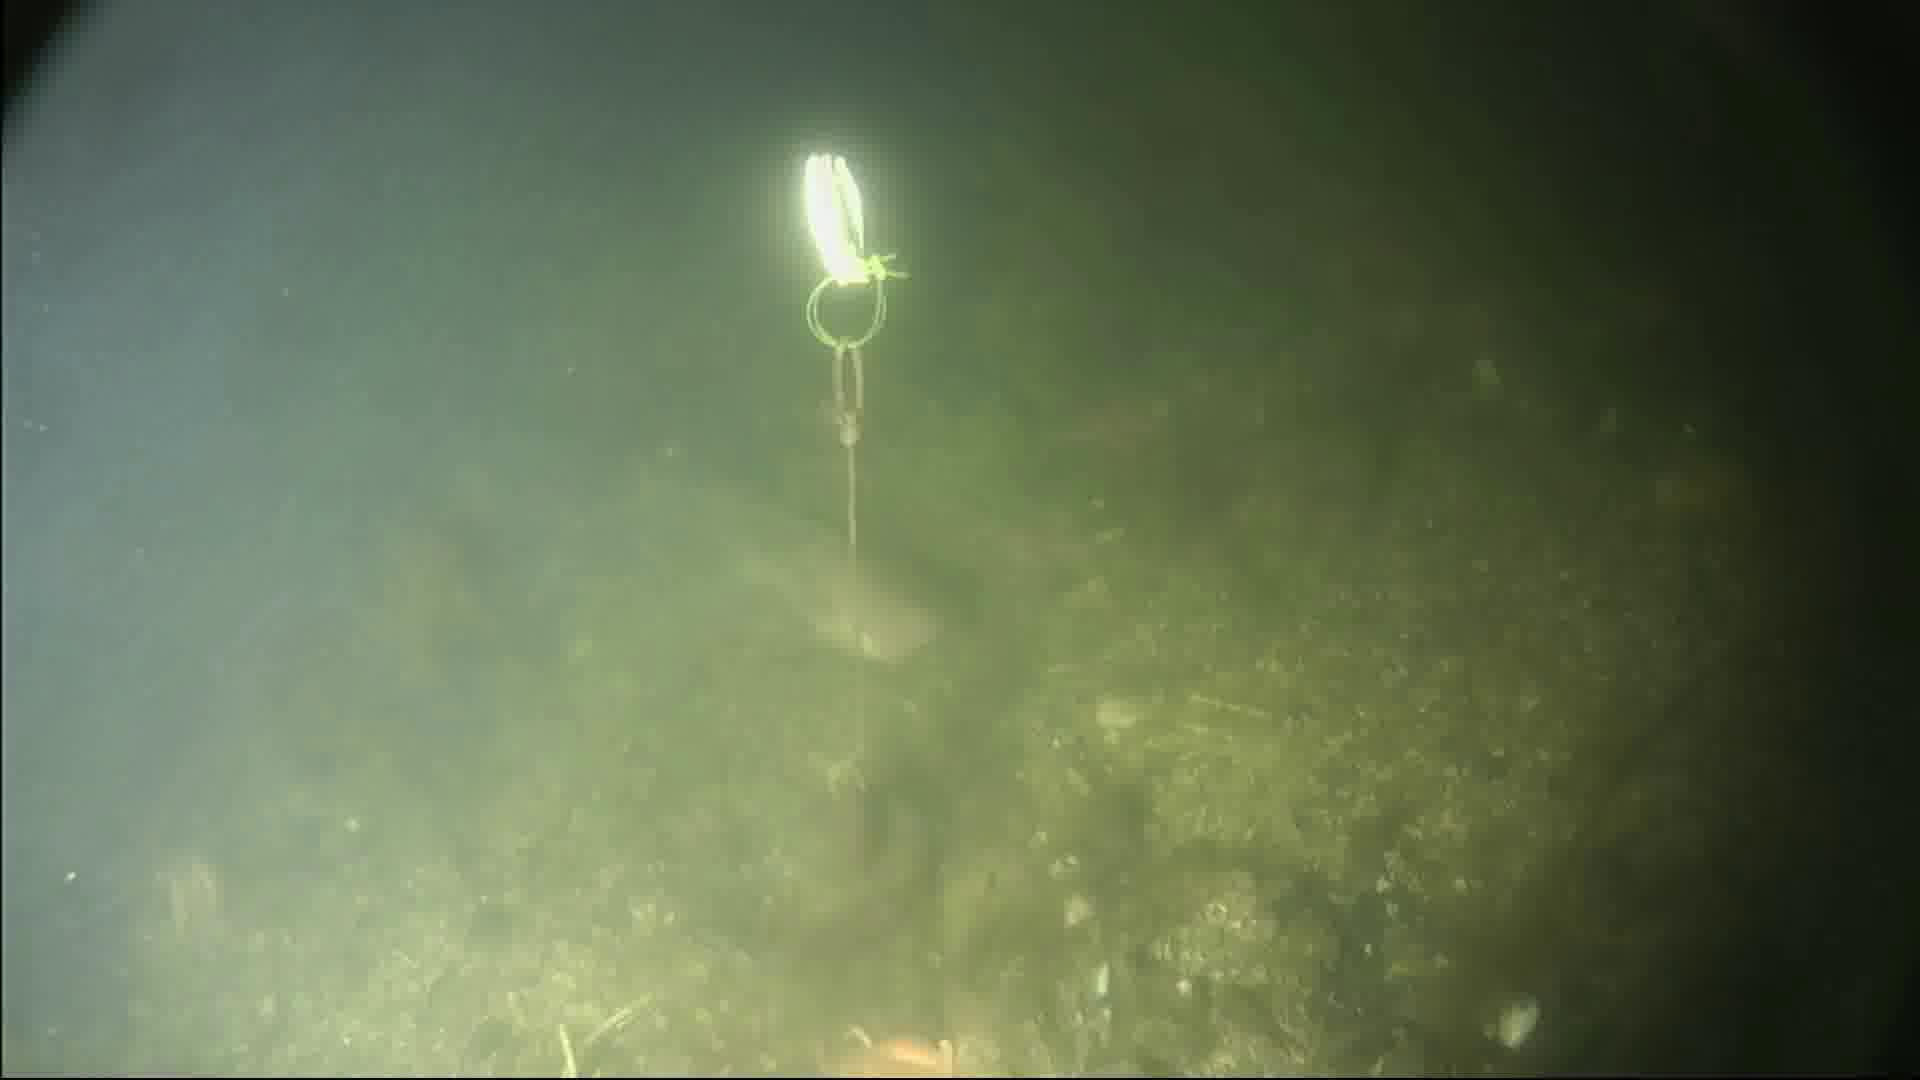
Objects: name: fish
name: starfish